Dogs of the Australasian Antarctic Expedition

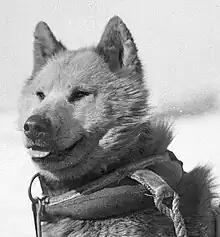
One of the twenty-one dogs donated to the Australasian Antarctic Expedition by Roald Amundsen for its unplanned second season in Antarctica

In common with many of the expeditions of the Heroic Age, Douglas Mawson's Australasian Antarctic Expedition (AAE) employed dog-hauled sledges as a principal means of transportation during exploration of the continent. Dog sledges could carry more weight and travel faster than man-hauled sledges; they were more reliable in the freezing temperatures than motor-sledges; and dogs had proved to be more adaptable to harsh Antarctic conditions than ponies.